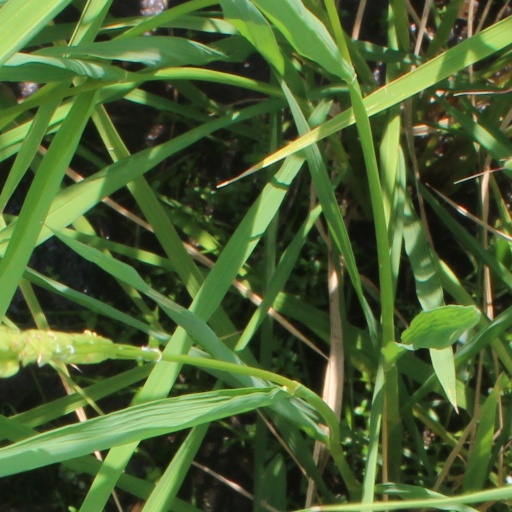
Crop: rice